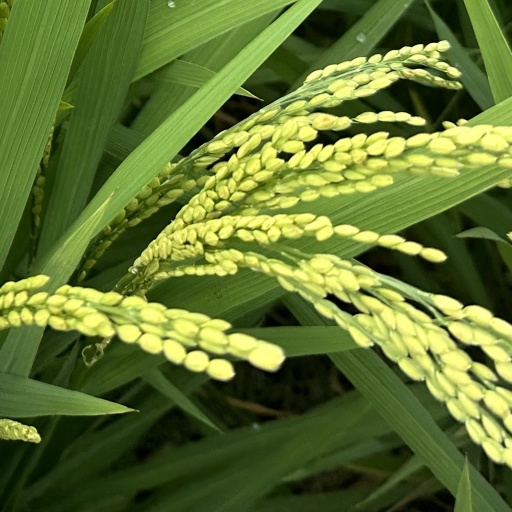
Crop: rice